The Log from the Sea of Cortez

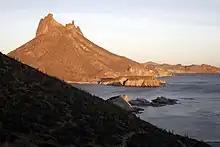
Puerto San Carlos

Although the crew were eager to get to Guaymas as soon as possible, it was too far for a single day's journey, so the next day they put in at Puerto San Carlos, where they collected. Early the next morning they made the short run to Guaymas.